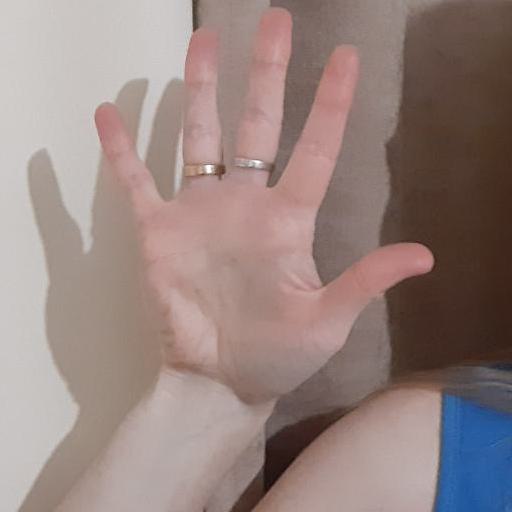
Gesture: palm